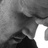
Emotion: sad